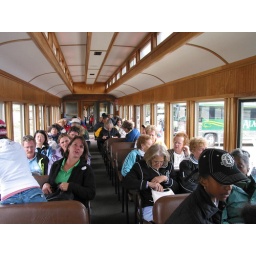
On the train back to the ship in Skagway